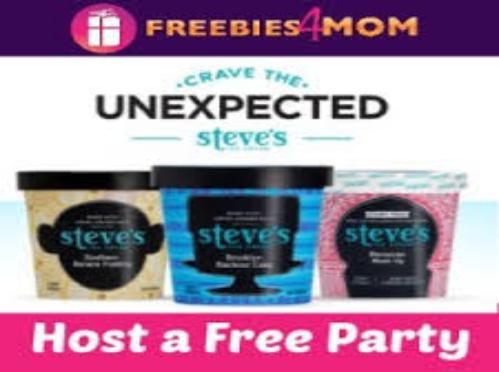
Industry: Food